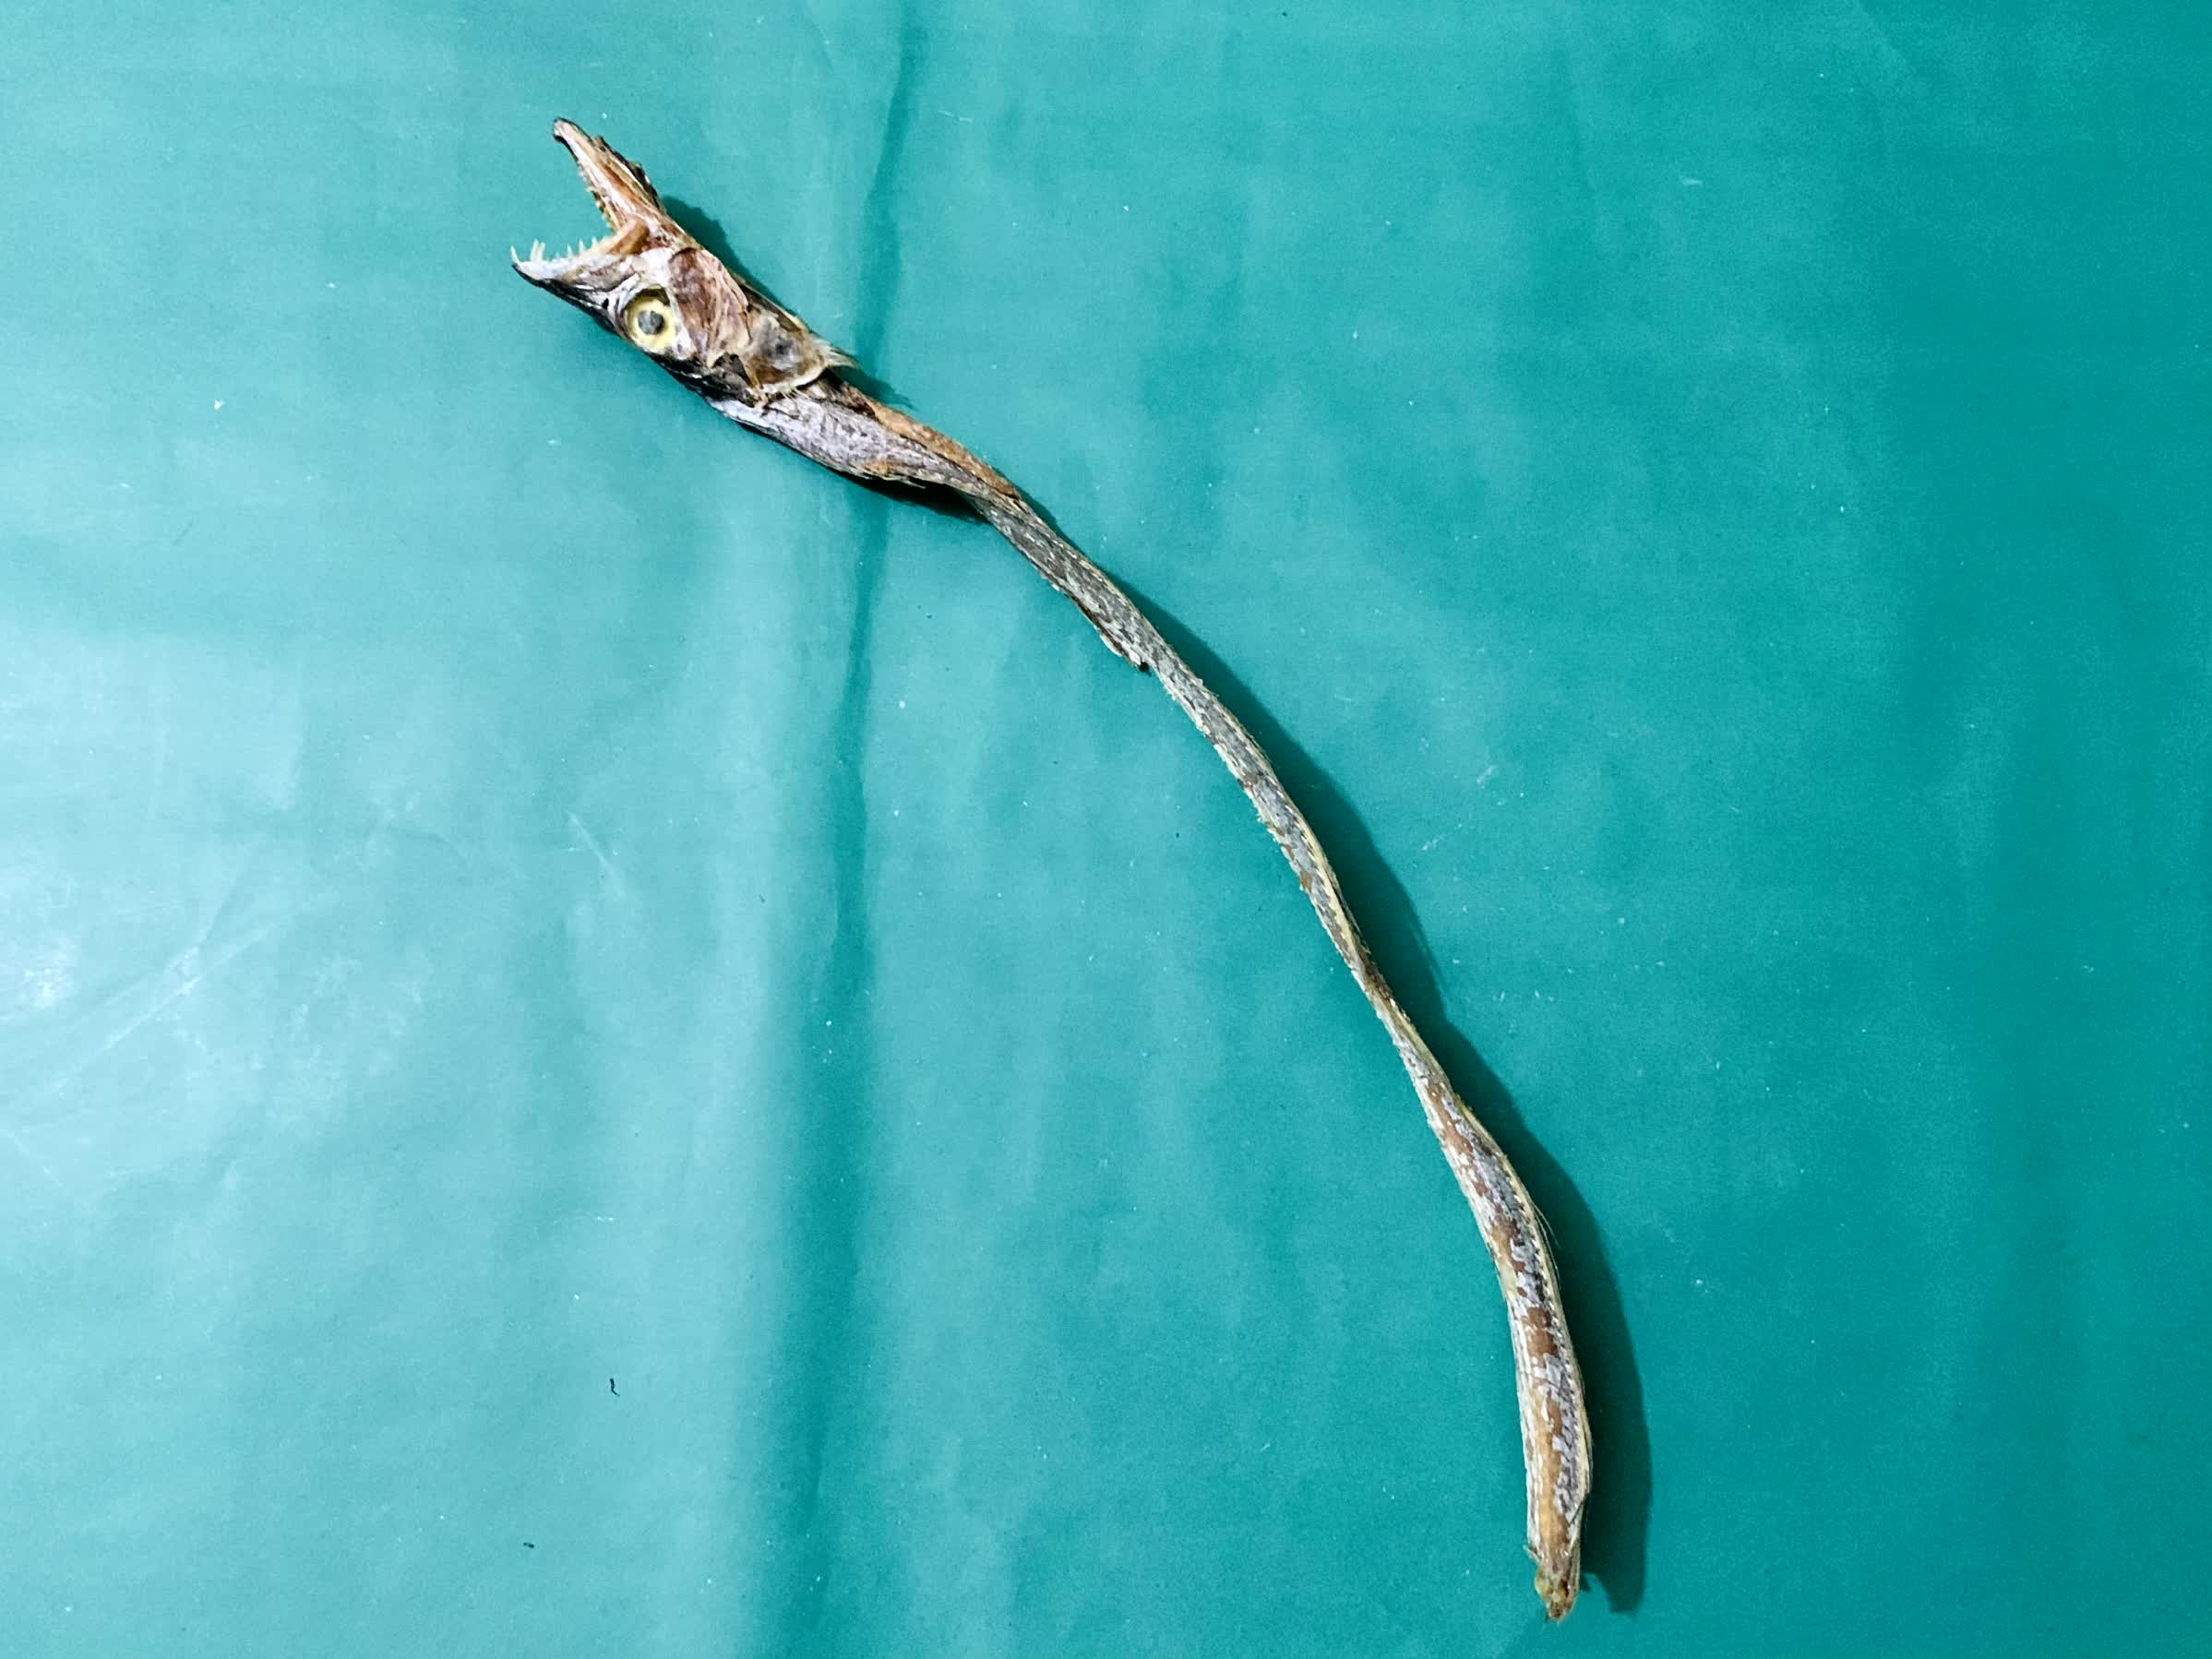
Species: Churi